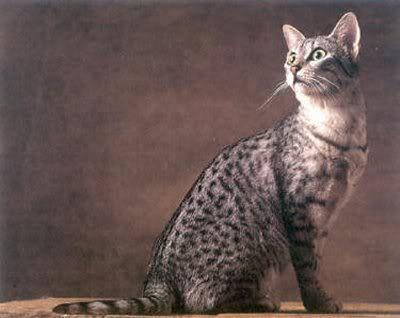
Breed: Egyptian Mau